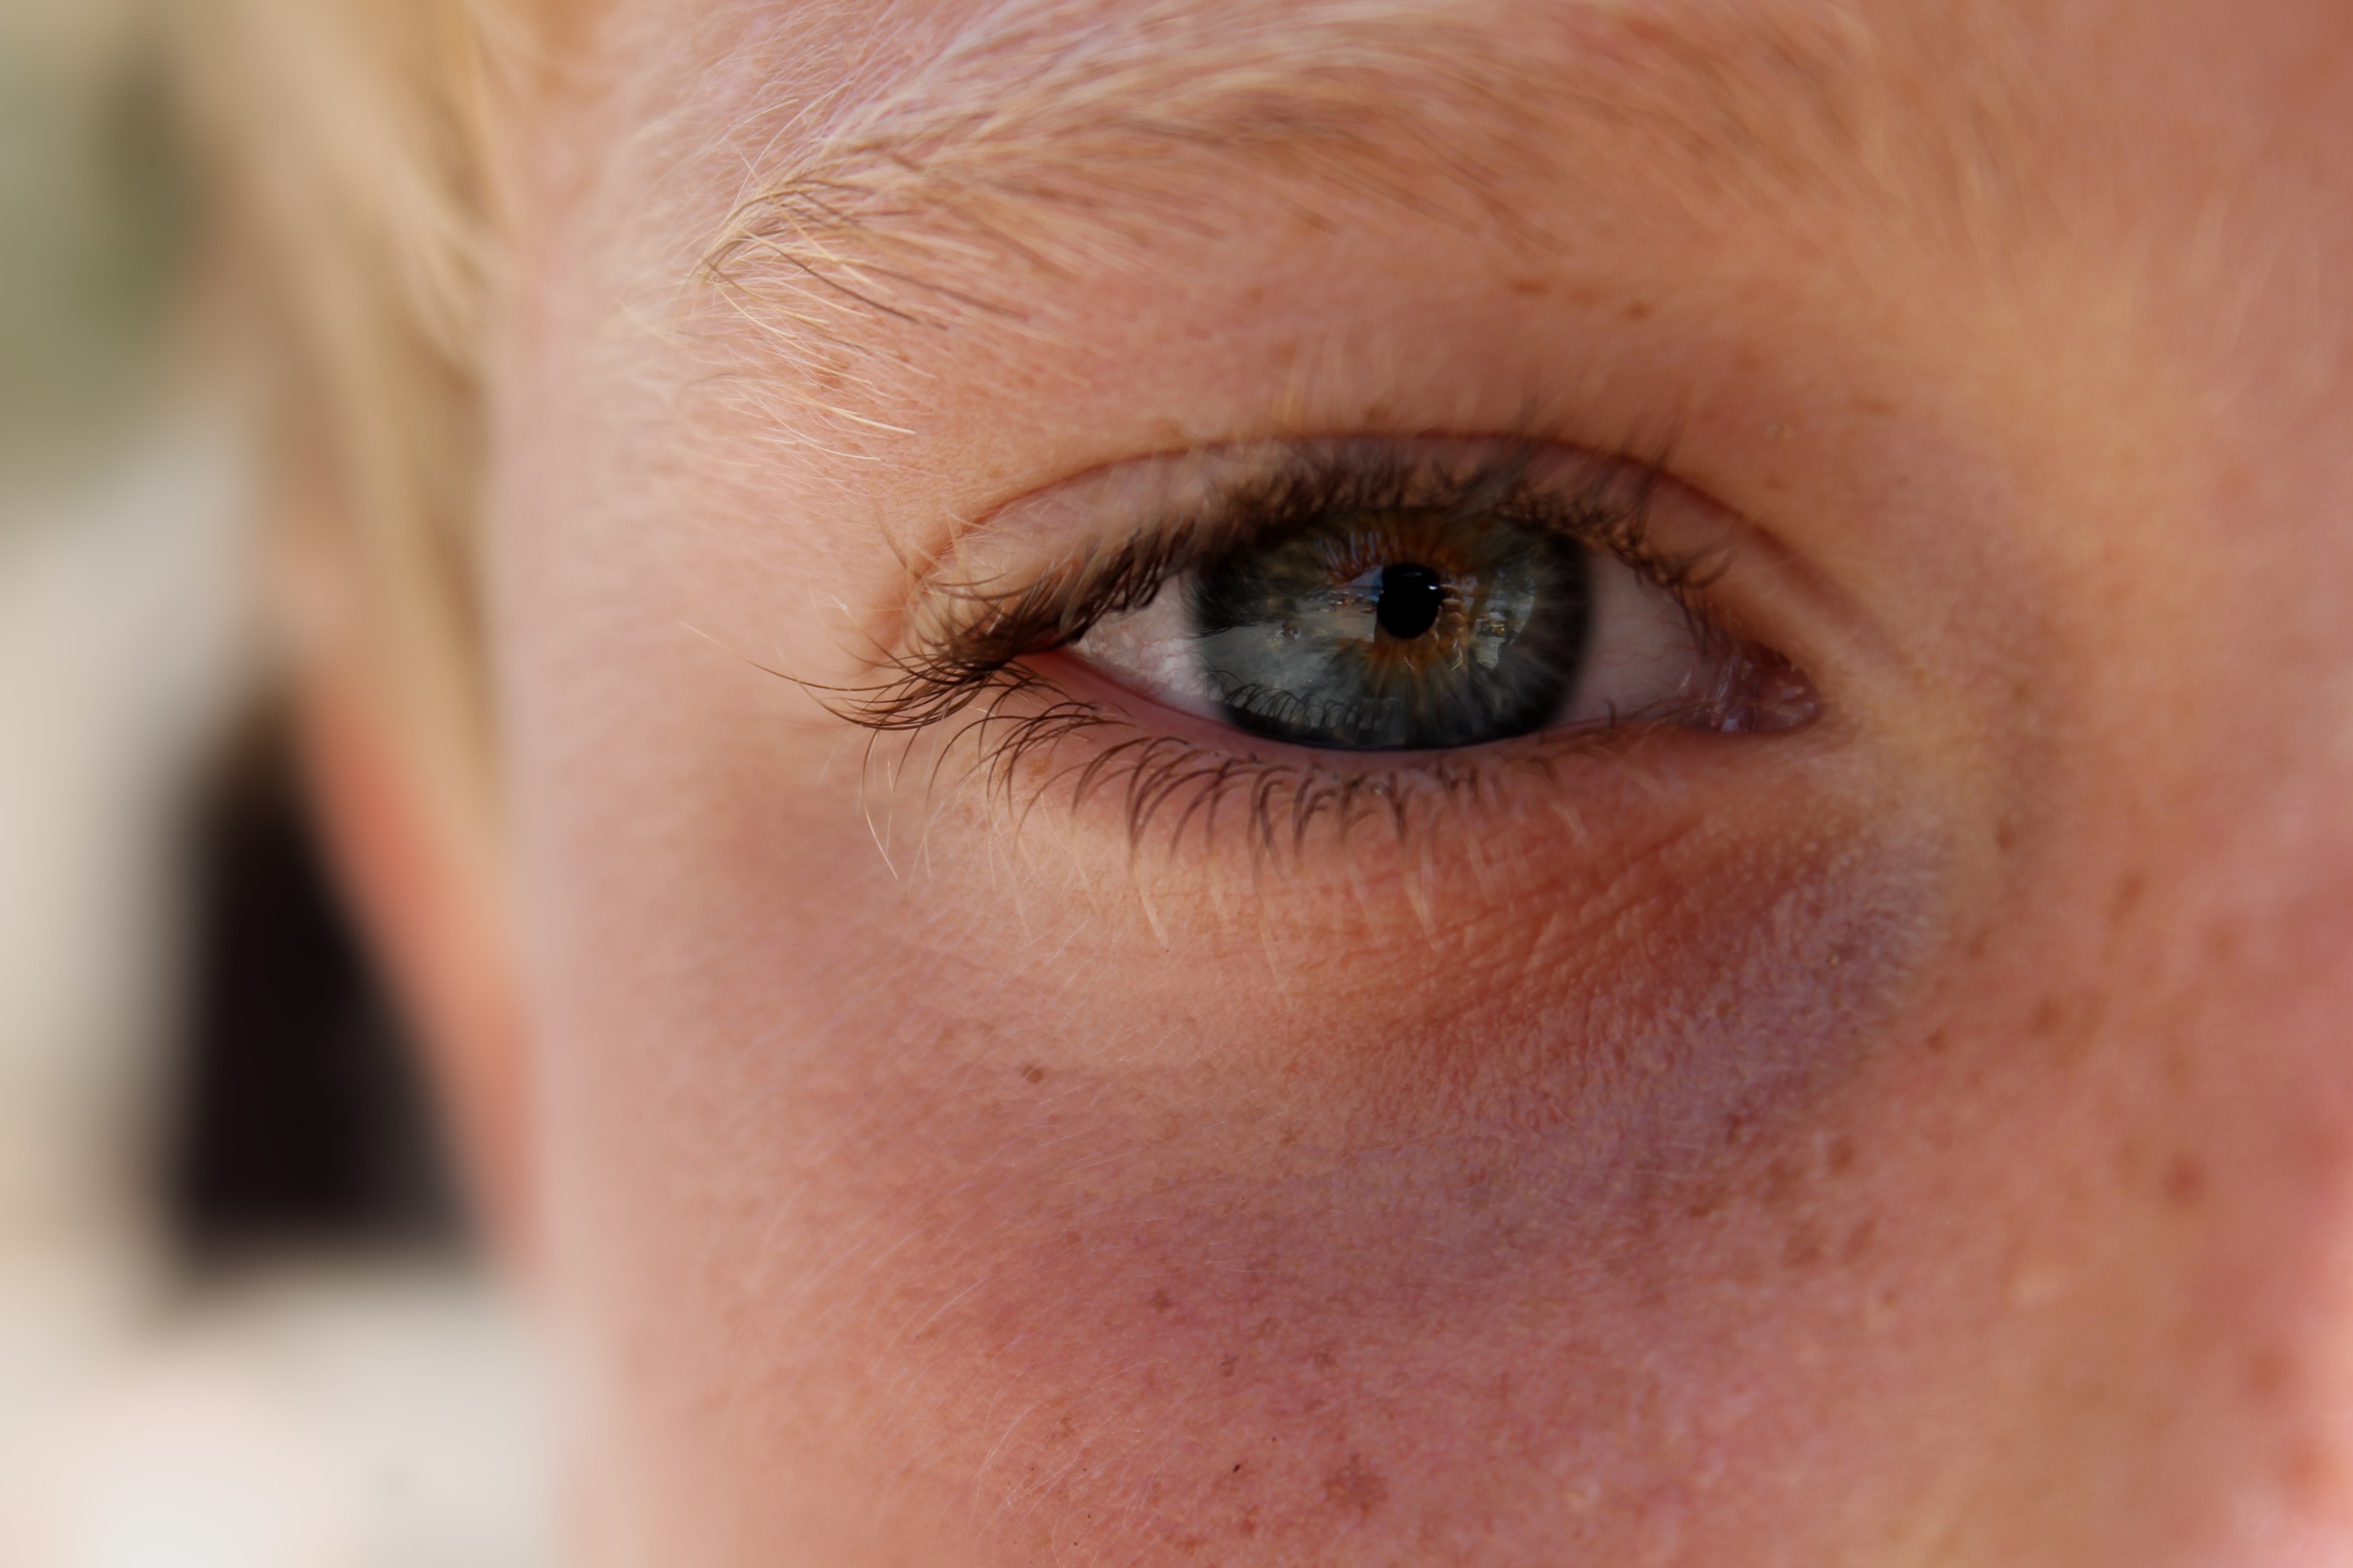
photography, color, lip, eyebrow, mouth, eyelash, close up, human body, face, nose, eyes, cheek, eye, head, skin, beauty, organ, eyelashes, forehead, eyelash extensions